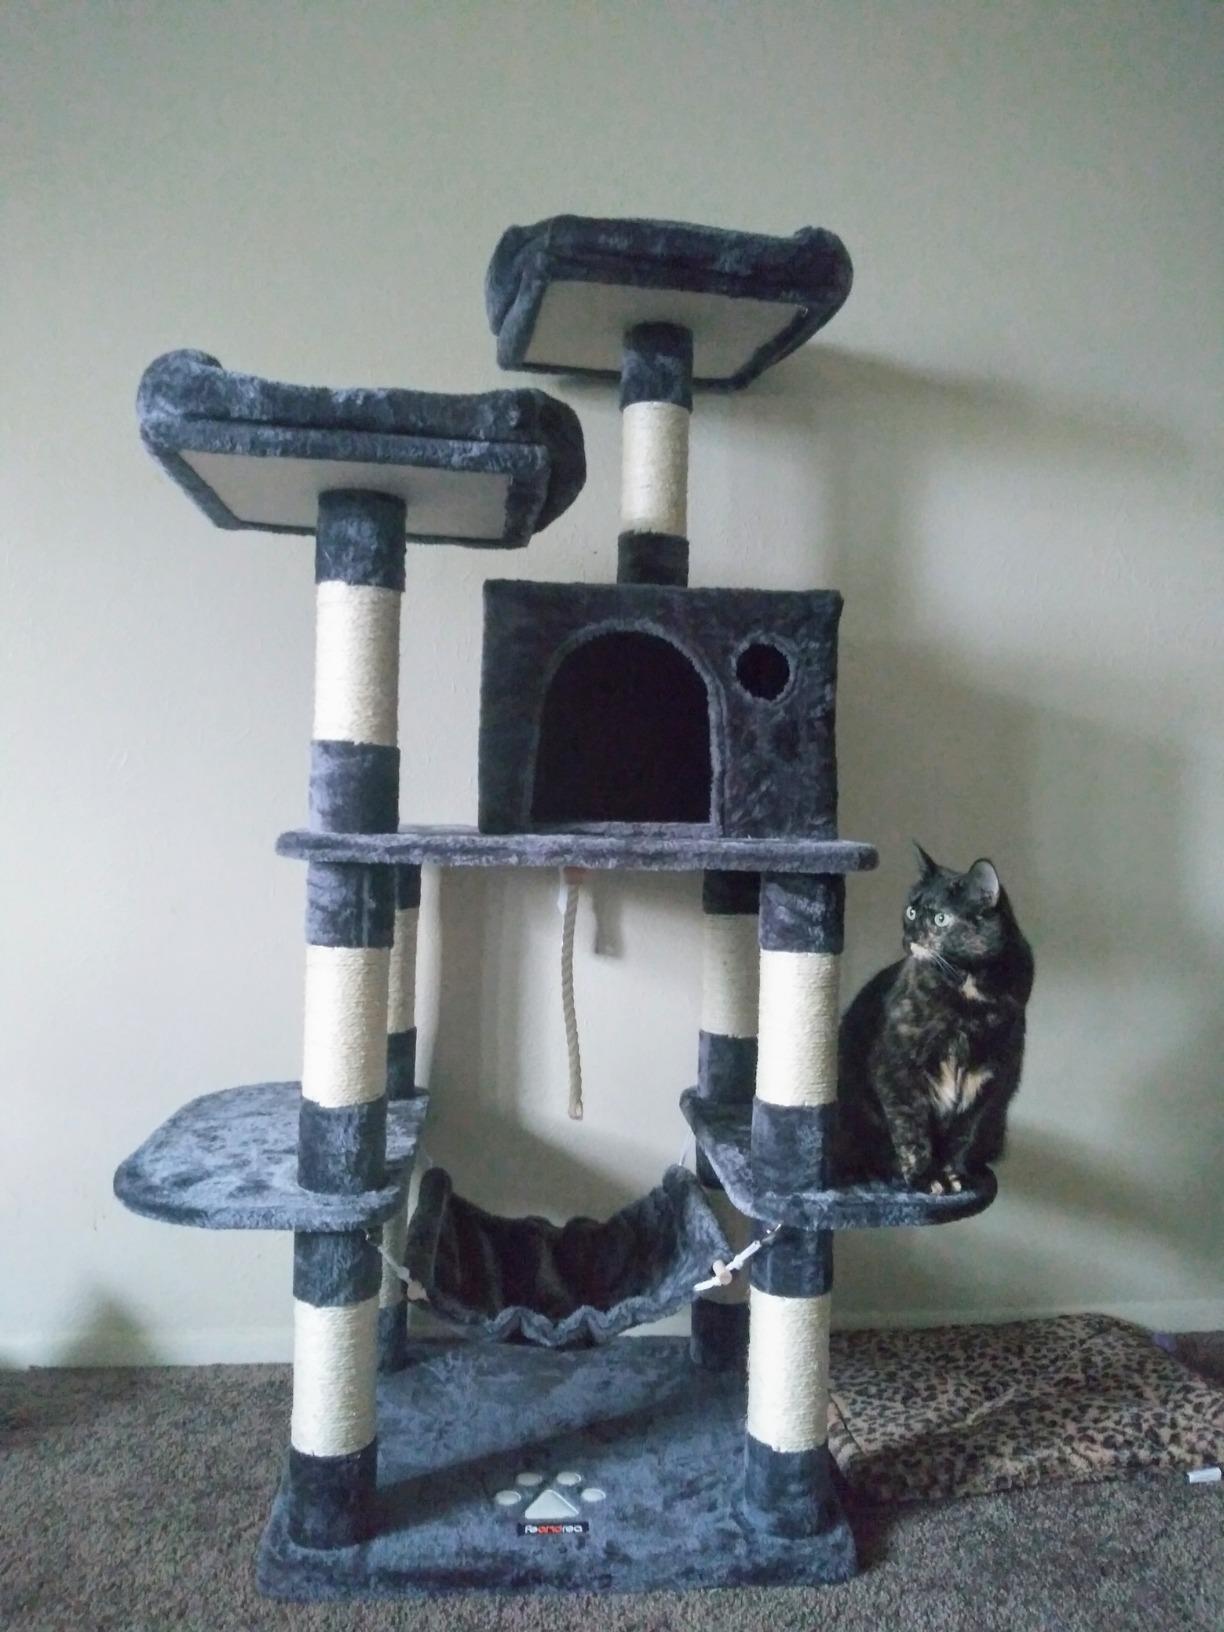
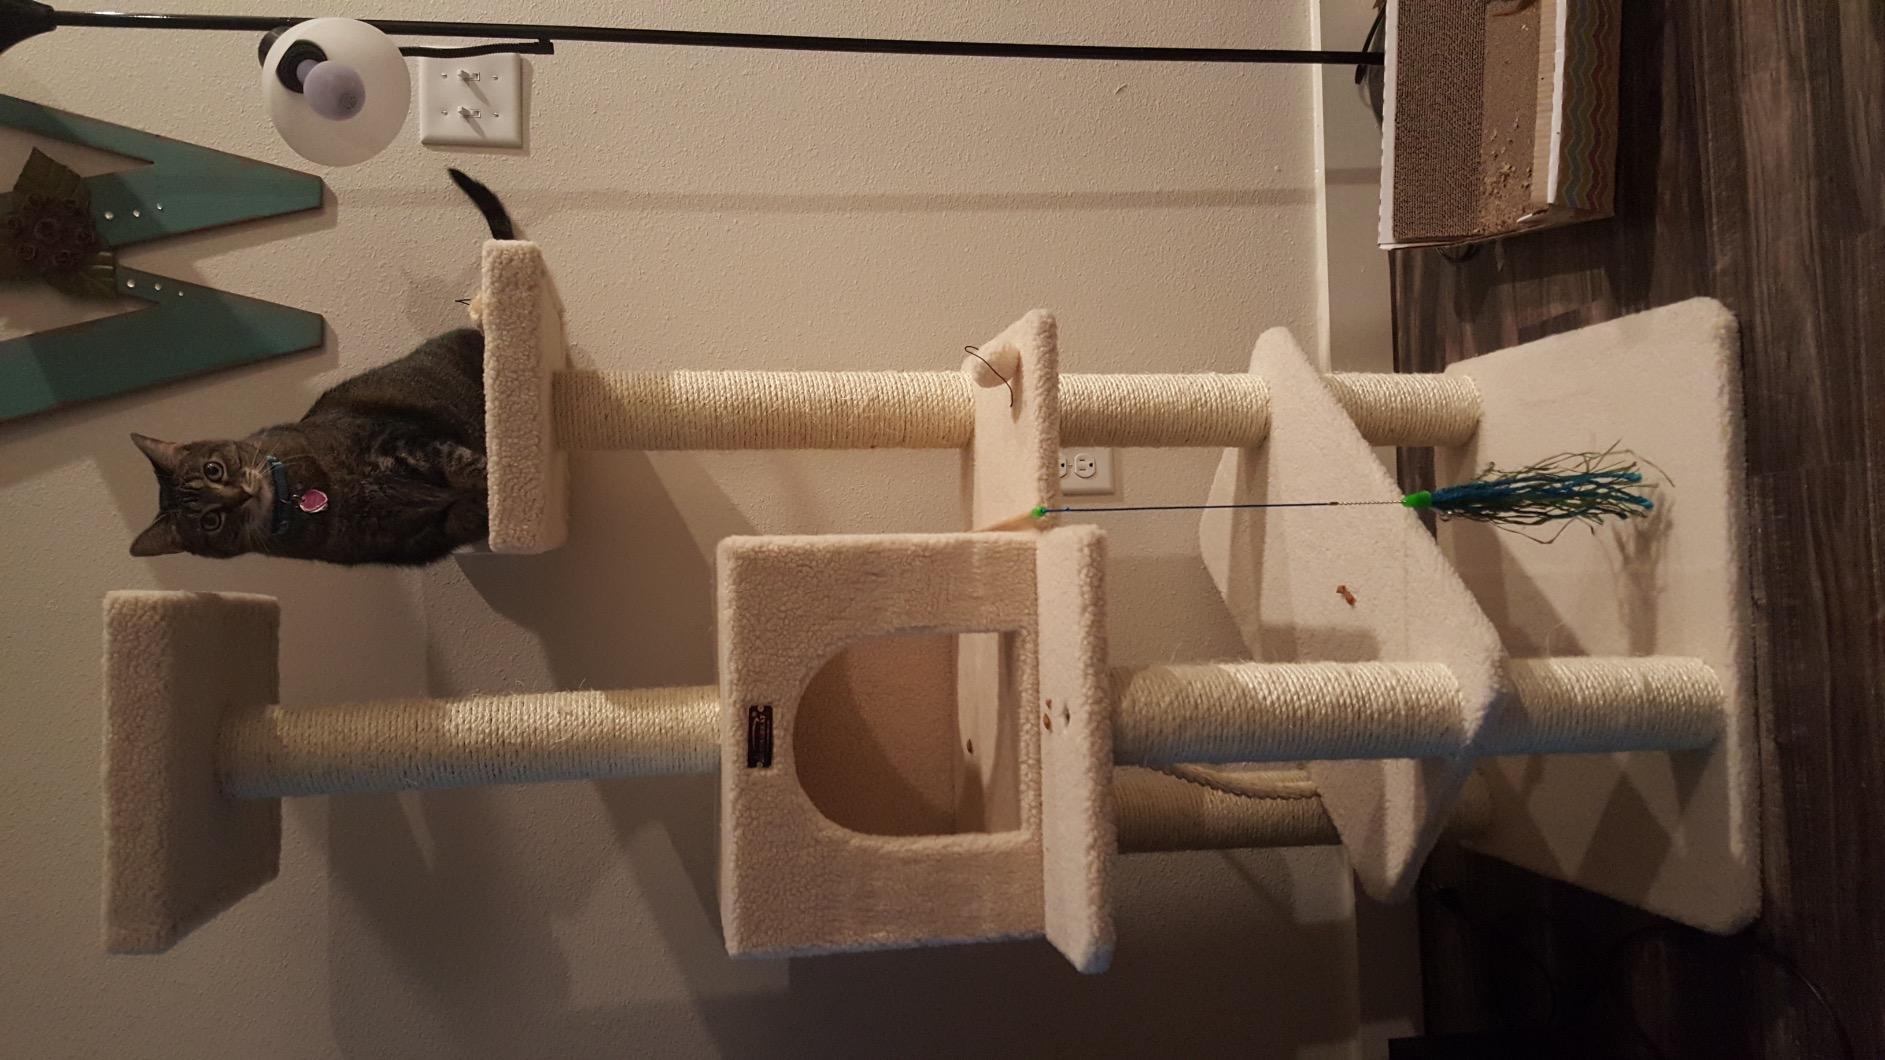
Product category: items_cat tree
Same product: no